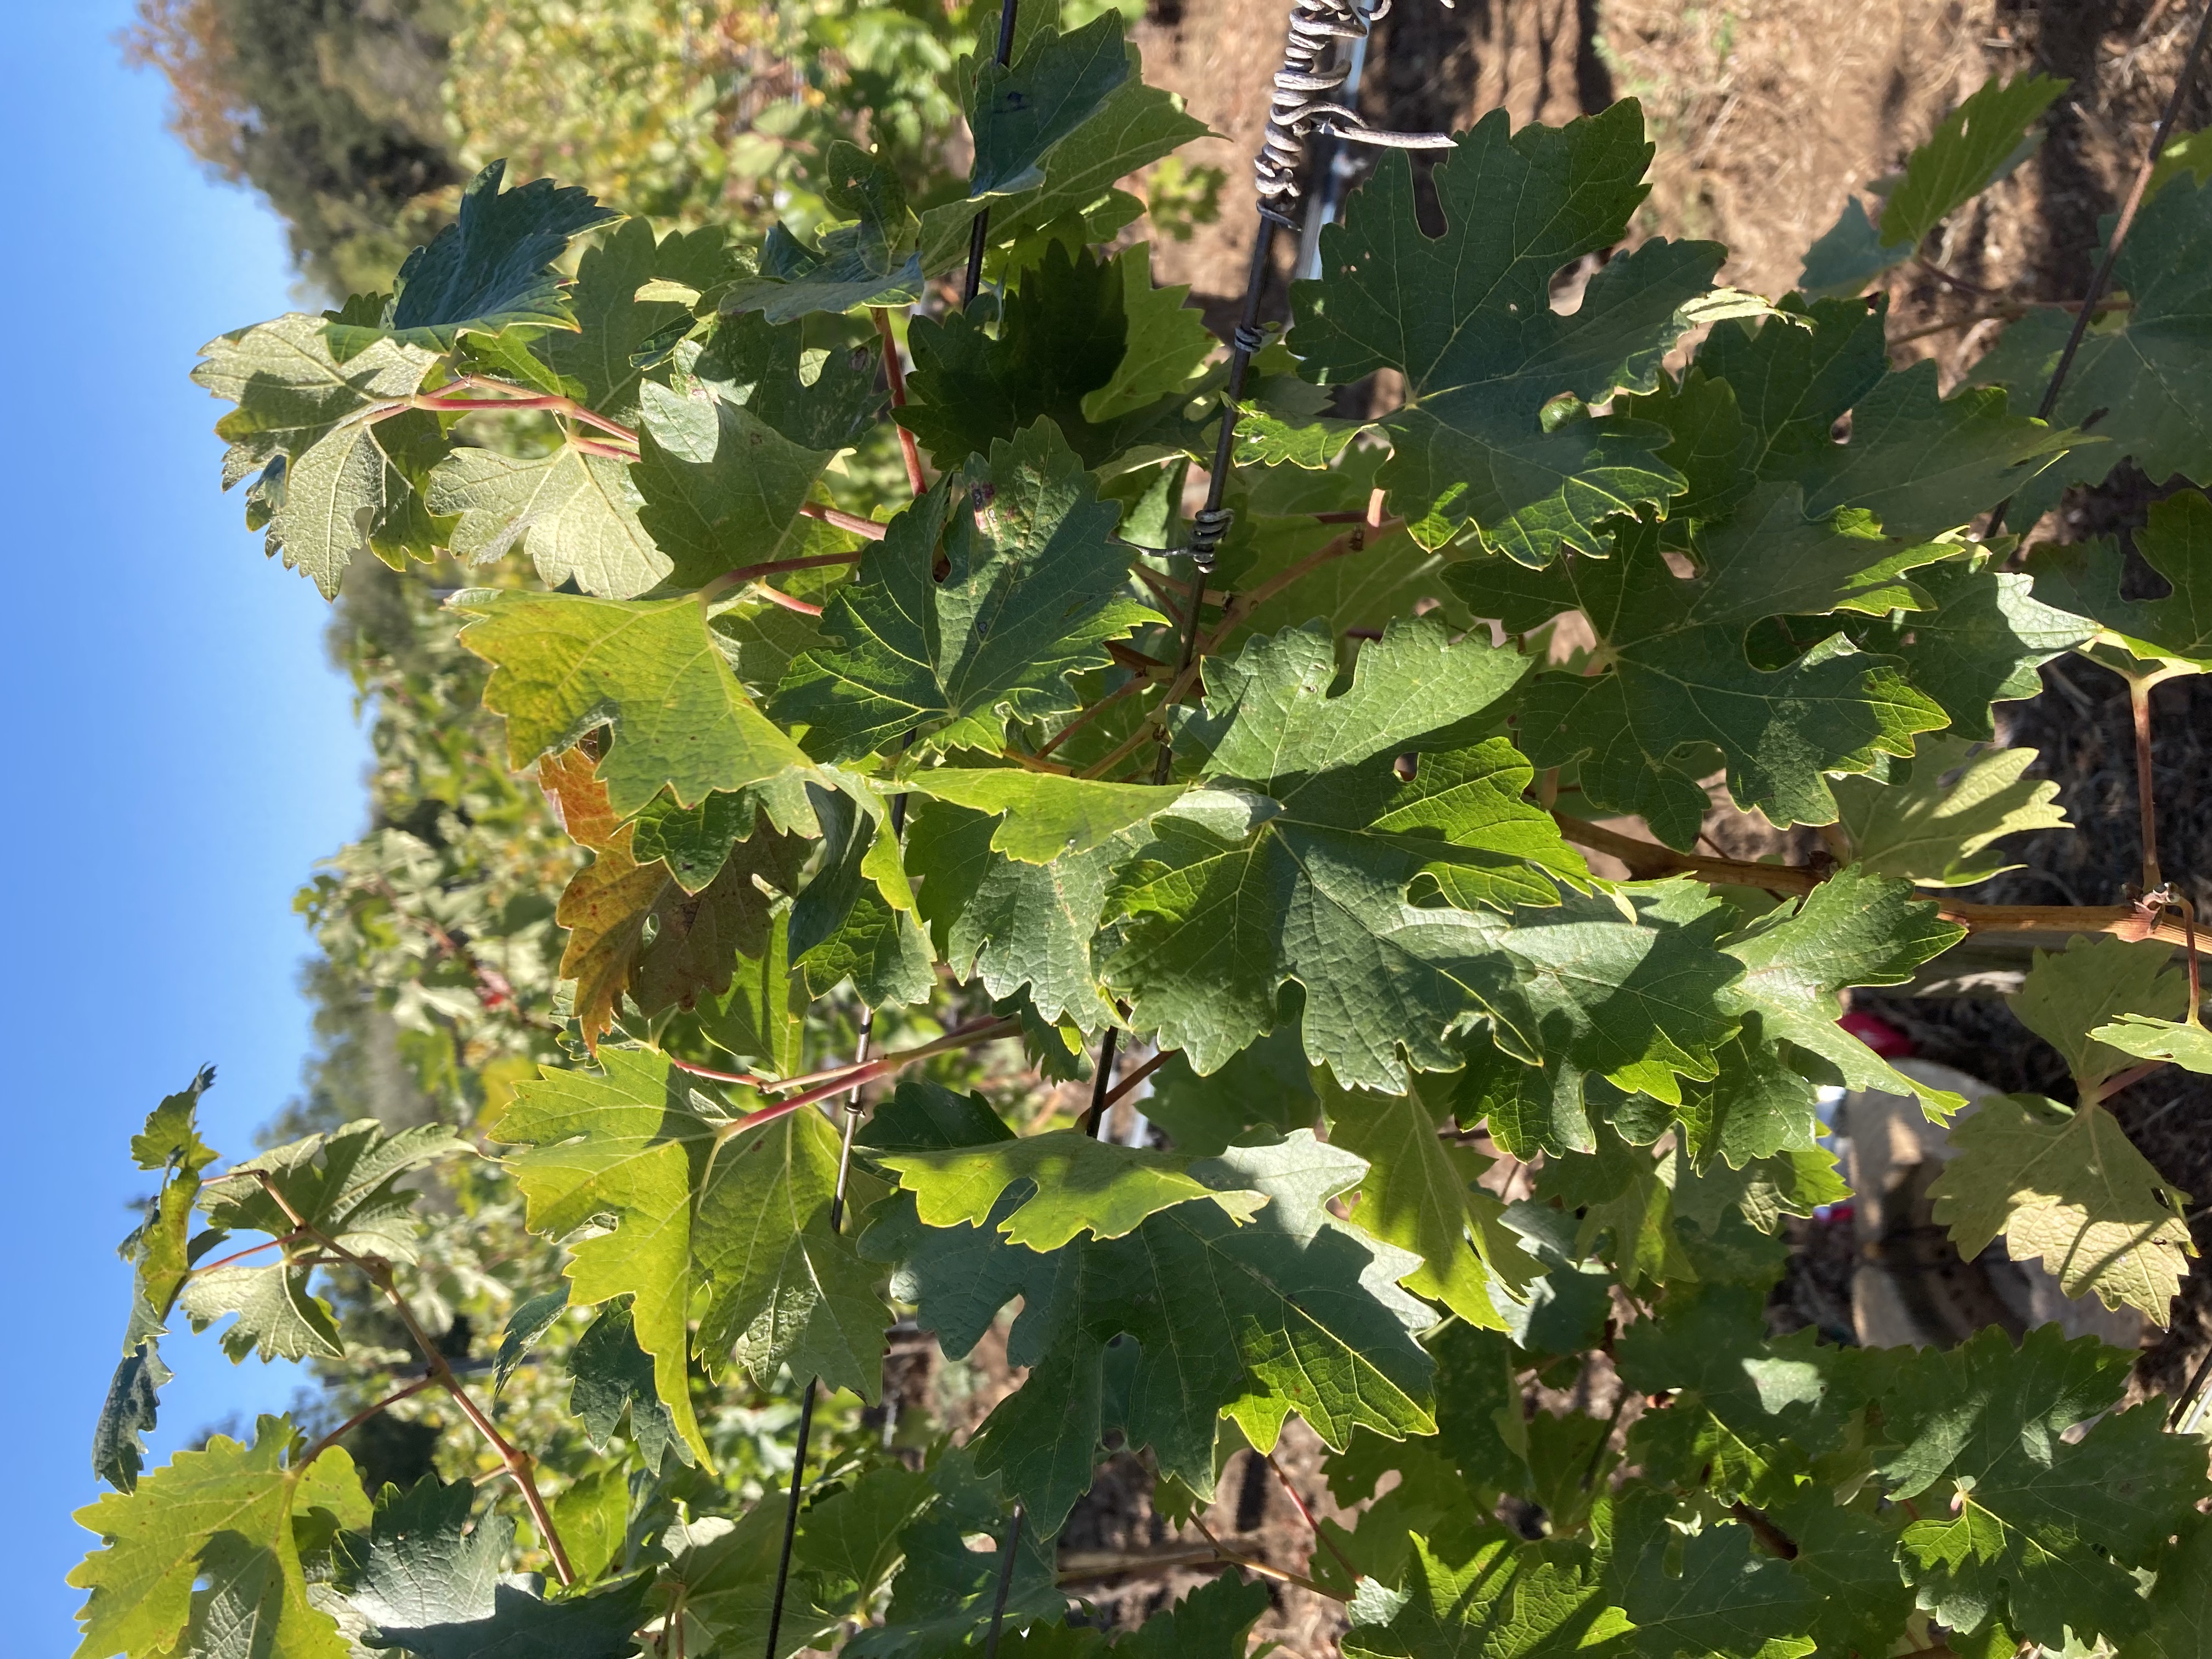
Label: No Virus